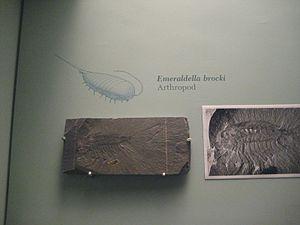
Emeraldella est un genre éteint d'arthropodes, des schistes de Burgess datés du Cambrien moyen, il y a environ 505 Ma.